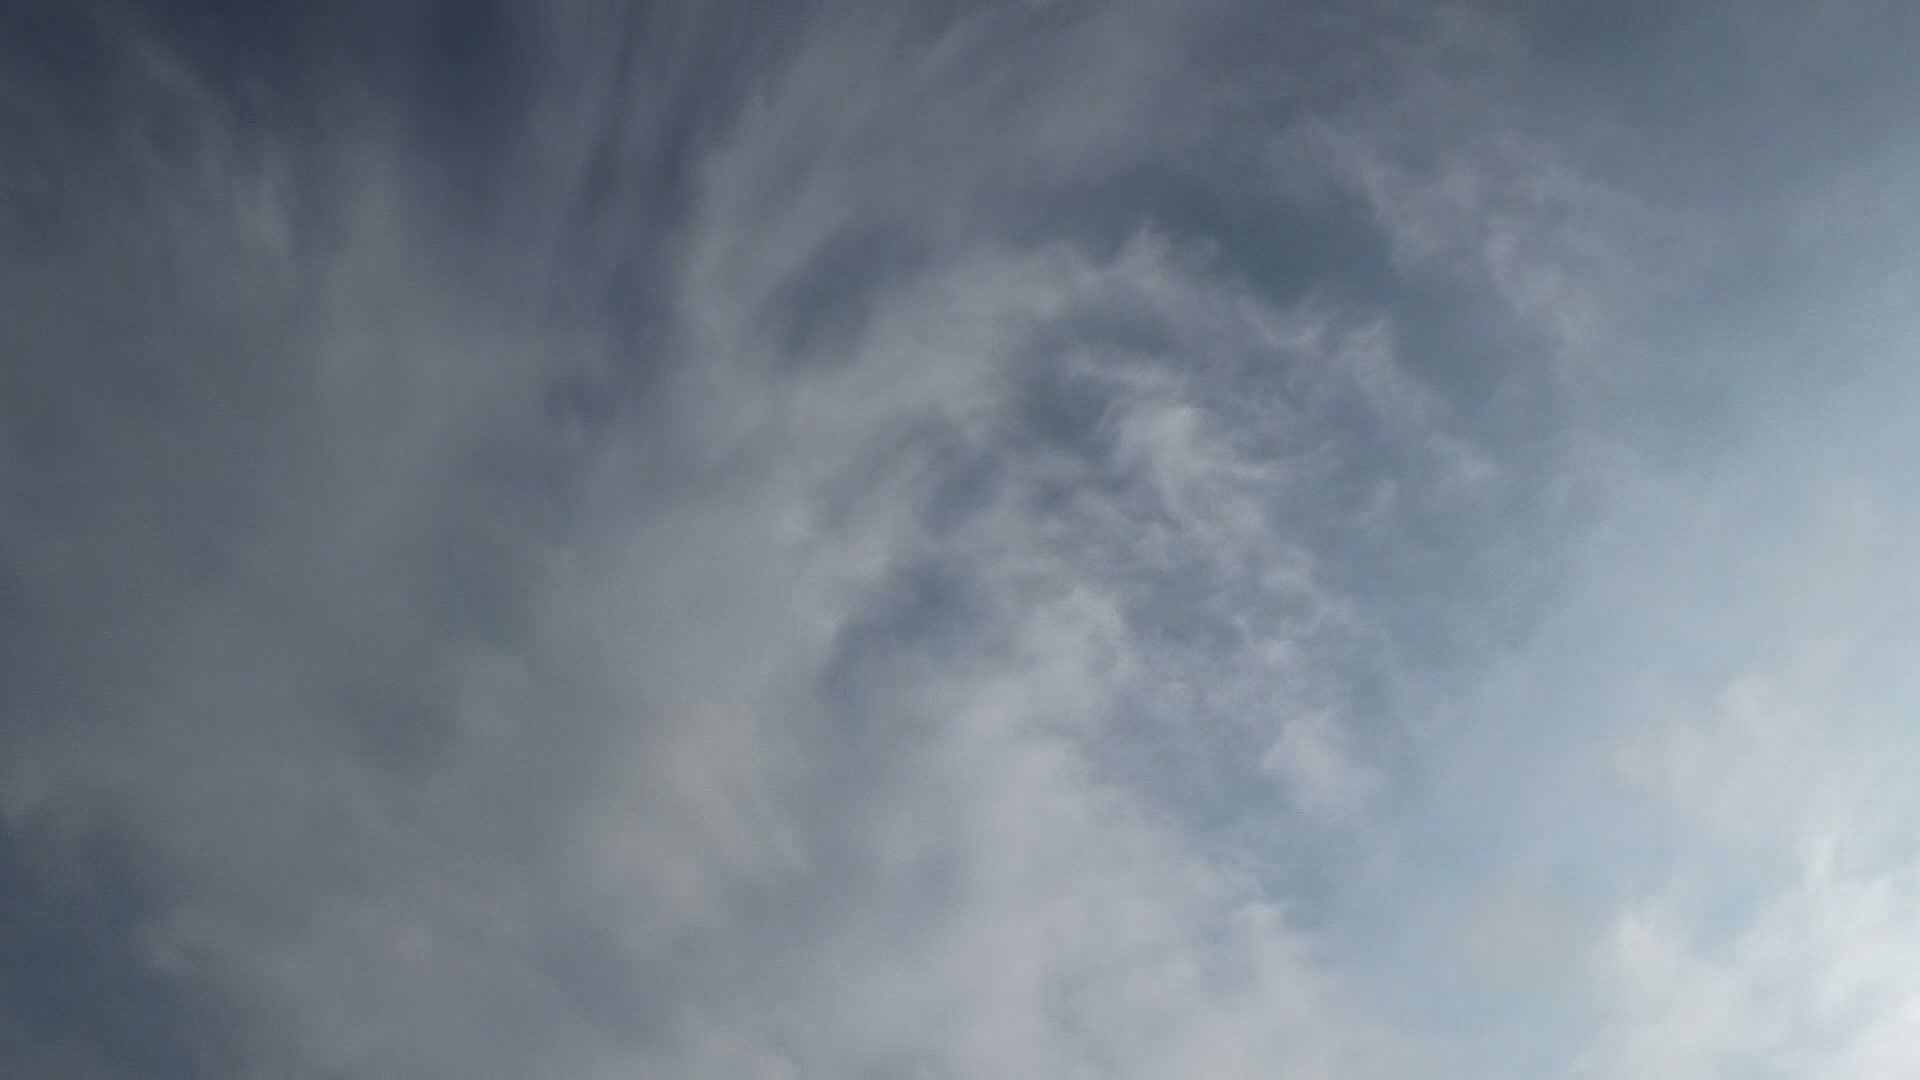
Cloud type: Altostratus